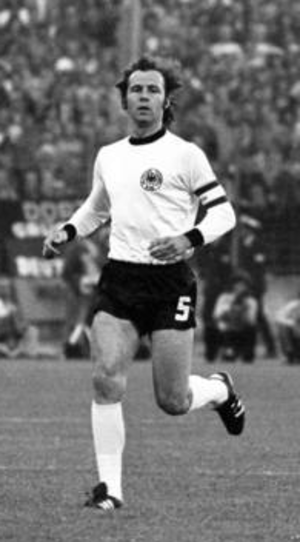
Libero (fodbold)
Franz Beckenbauer, der betegnes som den klassiske libero, ved VM slutrunden 1974
Libero, afledt af, benyttes i fodbold om spiller, som er opbakning for to mandsopdækkende midterforsvarere. Liberoens rolle er dels at dække området mellem målmanden og de to centerforsvarere, dels at dirigere opspillet. Når liberoen indtager sin frie rolle, bl.a. med ret til at deltage i angrebet, skal en anden spiller, typisk en defensiv midtbanespiller midlertidigt udfylde den defensive opgave.